Nobel Prize medal

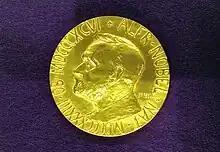
The 1974 Nobel Peace Prize of Eisaku Satō.

The medal for the Nobel Prize in Physiology or Medicine is given by the Nobel Assembly at the Karolinska Institute. The reverse of the medal depicts the 'Genius of Medicine holding an open book in her lap, collecting the water pouring out from a rock in order to quench a sick girl's thirst'. It is inscribed "" ("It is beneficial to have improved (human) life through discovered arts") an adaptation of "" from line 663 from book 6 of the "Aeneid" by the Roman poet Virgil. A plate below the figures is inscribed with the name of the recipient. The text "REG. UNIVERSITAS MED. CHIR. CAROL." denoting the Karolinska Institute is also inscribed on the reverse. It was designed by Erik Lindberg and is manufactured by Svenska Medalj in Eskilstuna.